Camille Chat

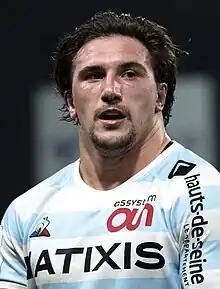
Chat playing for Racing 92 in 2019

Camille Chat (born 18 December 1995) is a French professional rugby union player, who plays as a hooker for Top 14 side Lyon.